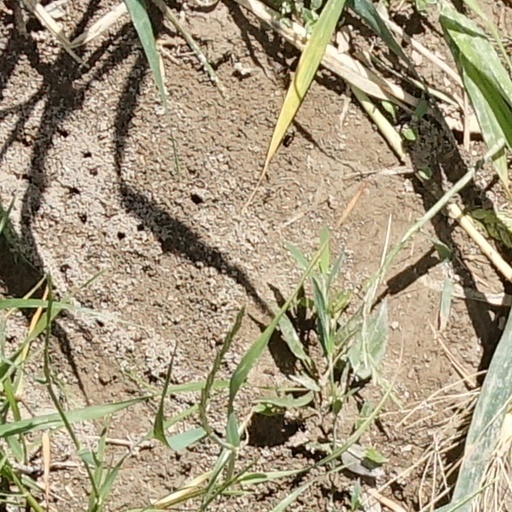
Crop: wheat